Warner Baxter

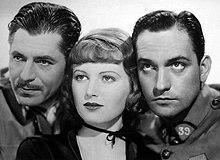
Baxter (left) with June Lang and Fredric March

Baxter began his film career as an extra in 1914 in a stock company. He had his first starring role in 1921 in "Sheltered Daughters". The same year, he acted in "First Love", "The Love Charm", and "Cheated Hearts".